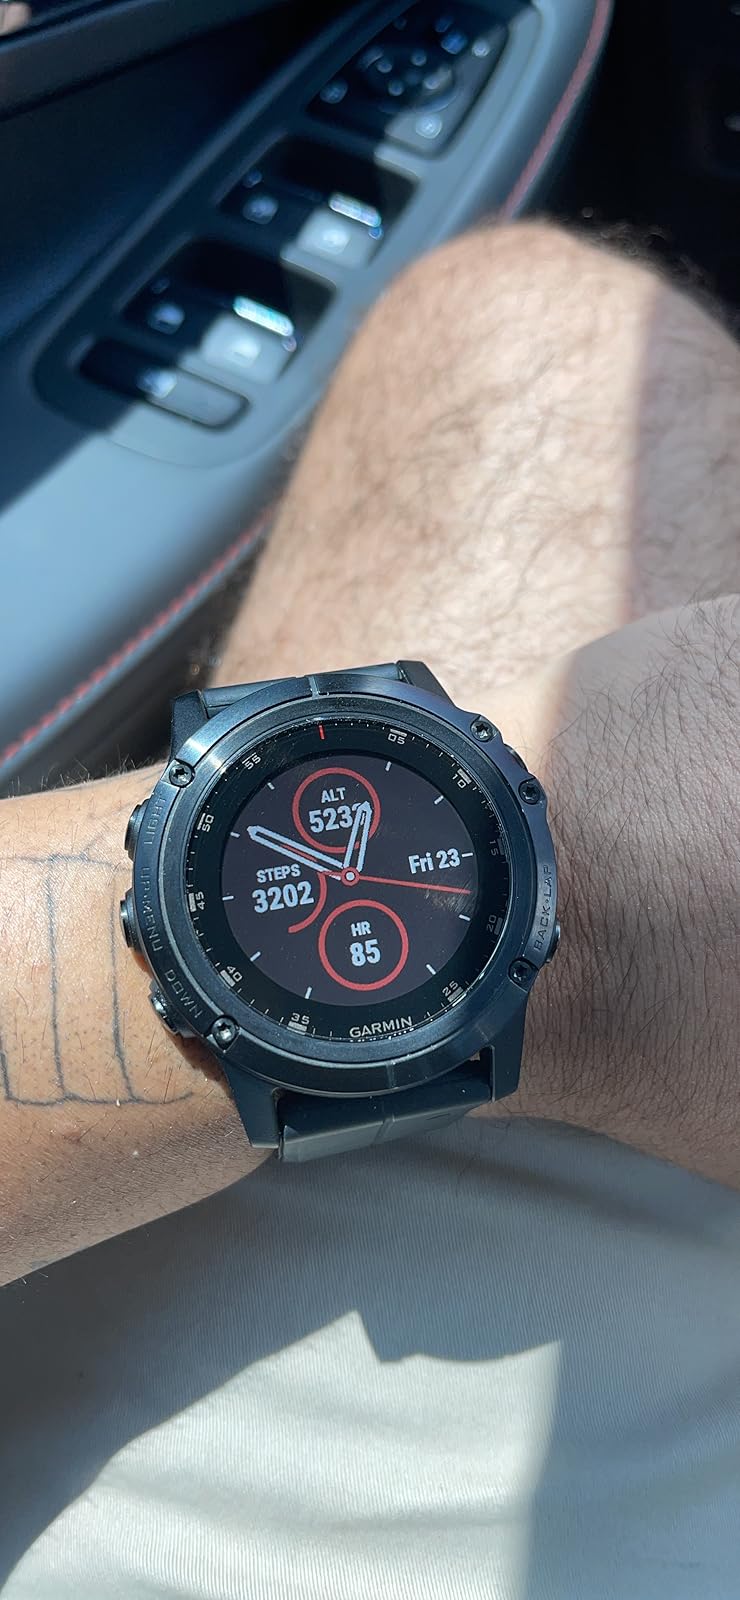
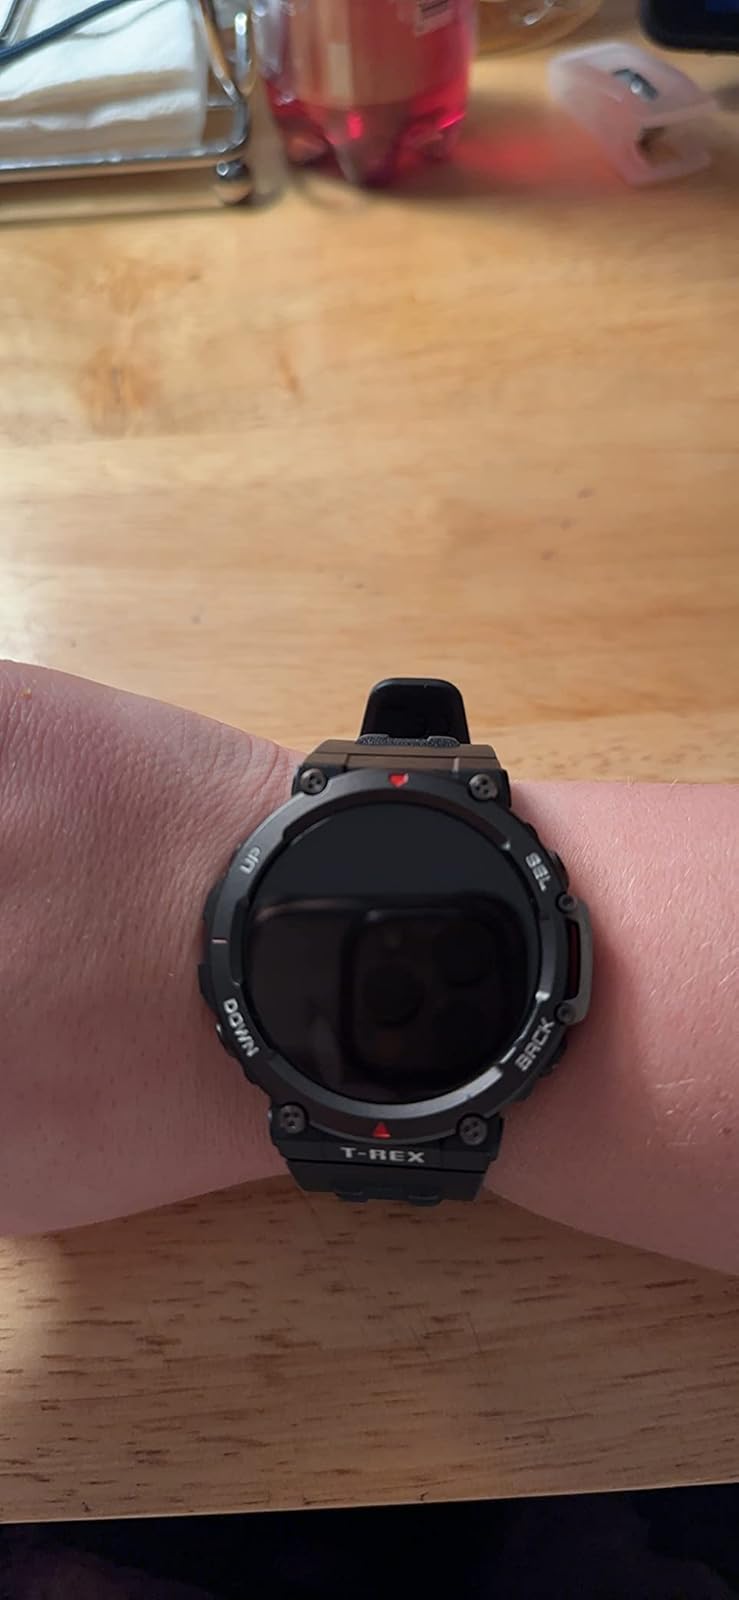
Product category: smartwatch
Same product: no